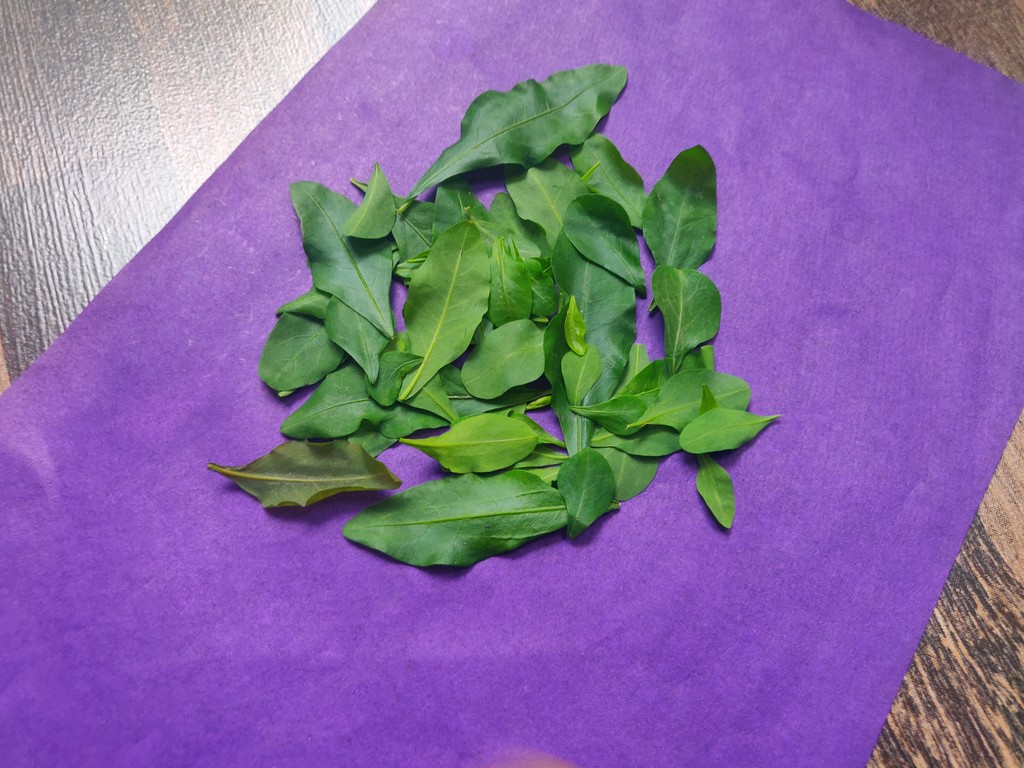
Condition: Healthy
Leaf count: multiple
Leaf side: unknown